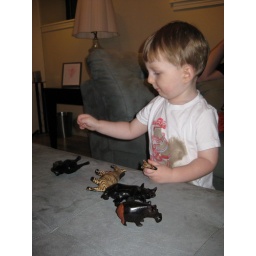
Graeme plays with some handcarved wooden safari animals his Dad got him in South Africa.